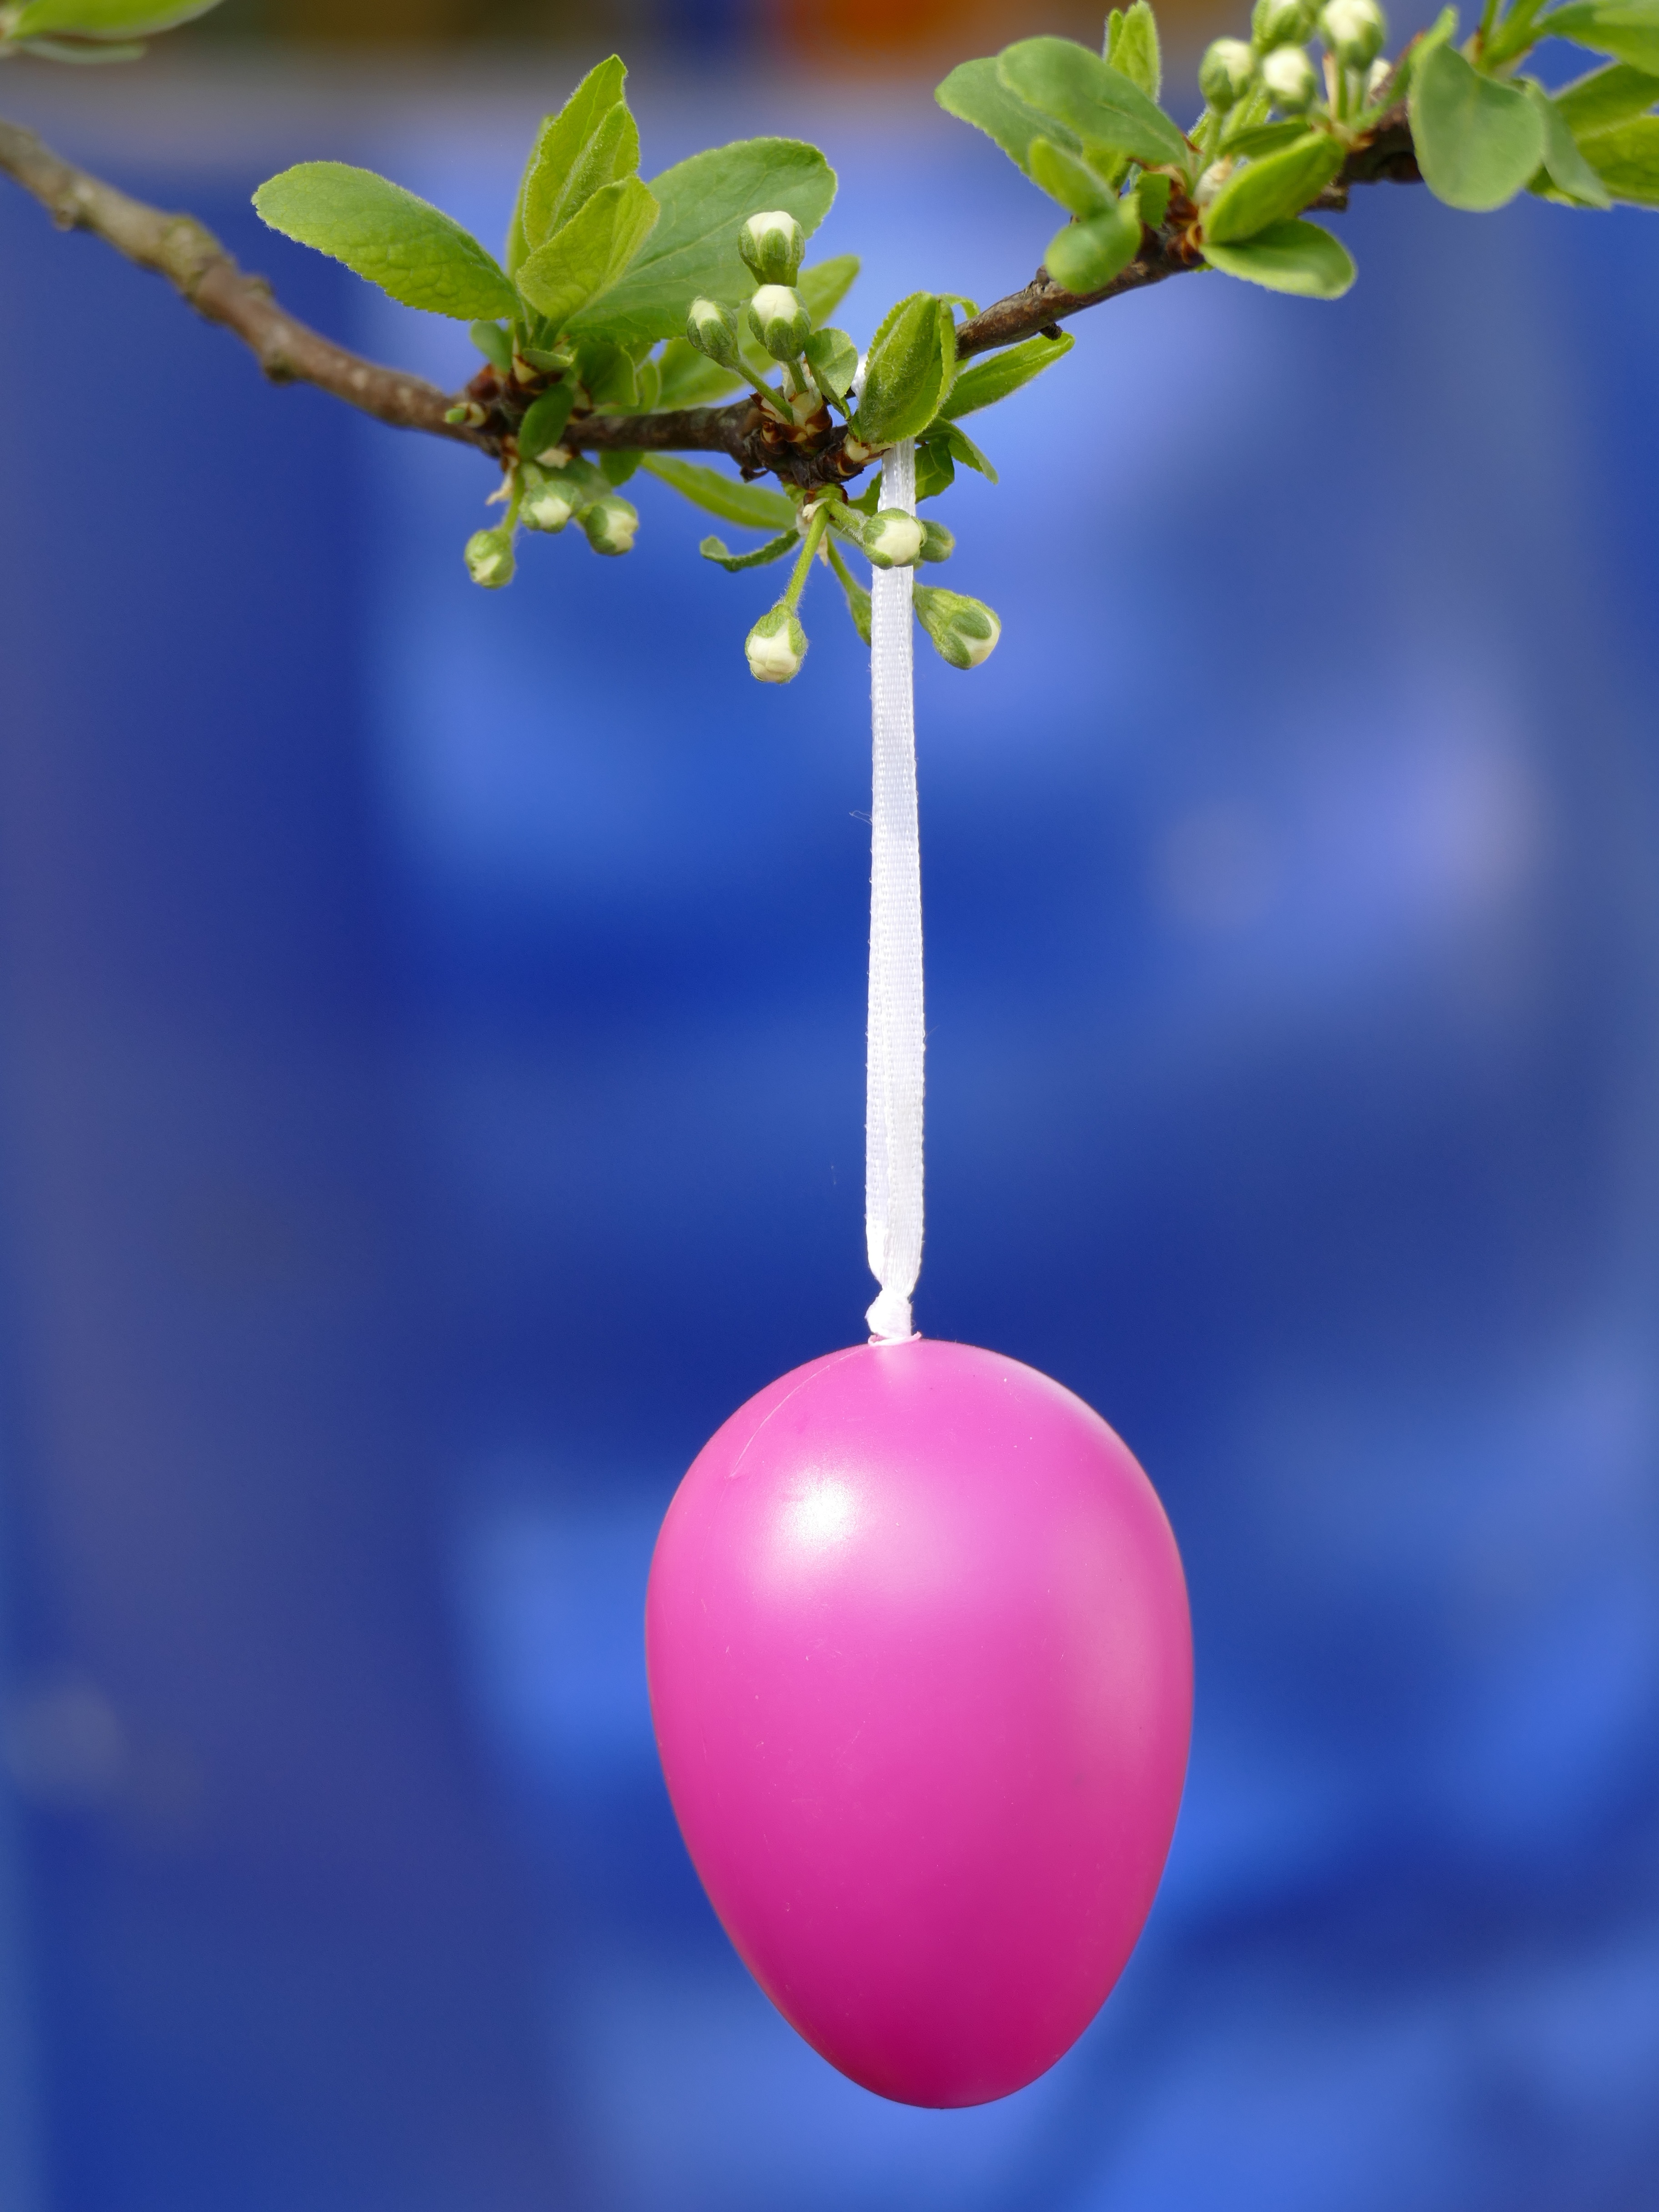
branch, flower, food, spring, produce, color, colorful, pink, egg, deco, fruit tree, easter, easter egg, easter theme, easter decor